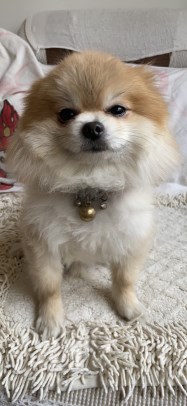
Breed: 1936-n000005-Pomeranian